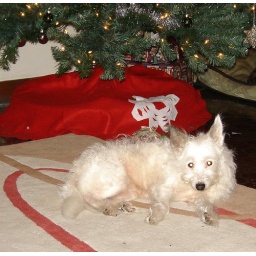
dog under tree